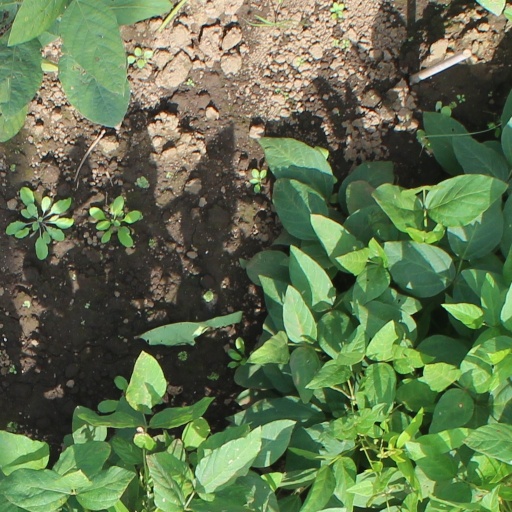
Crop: soybean